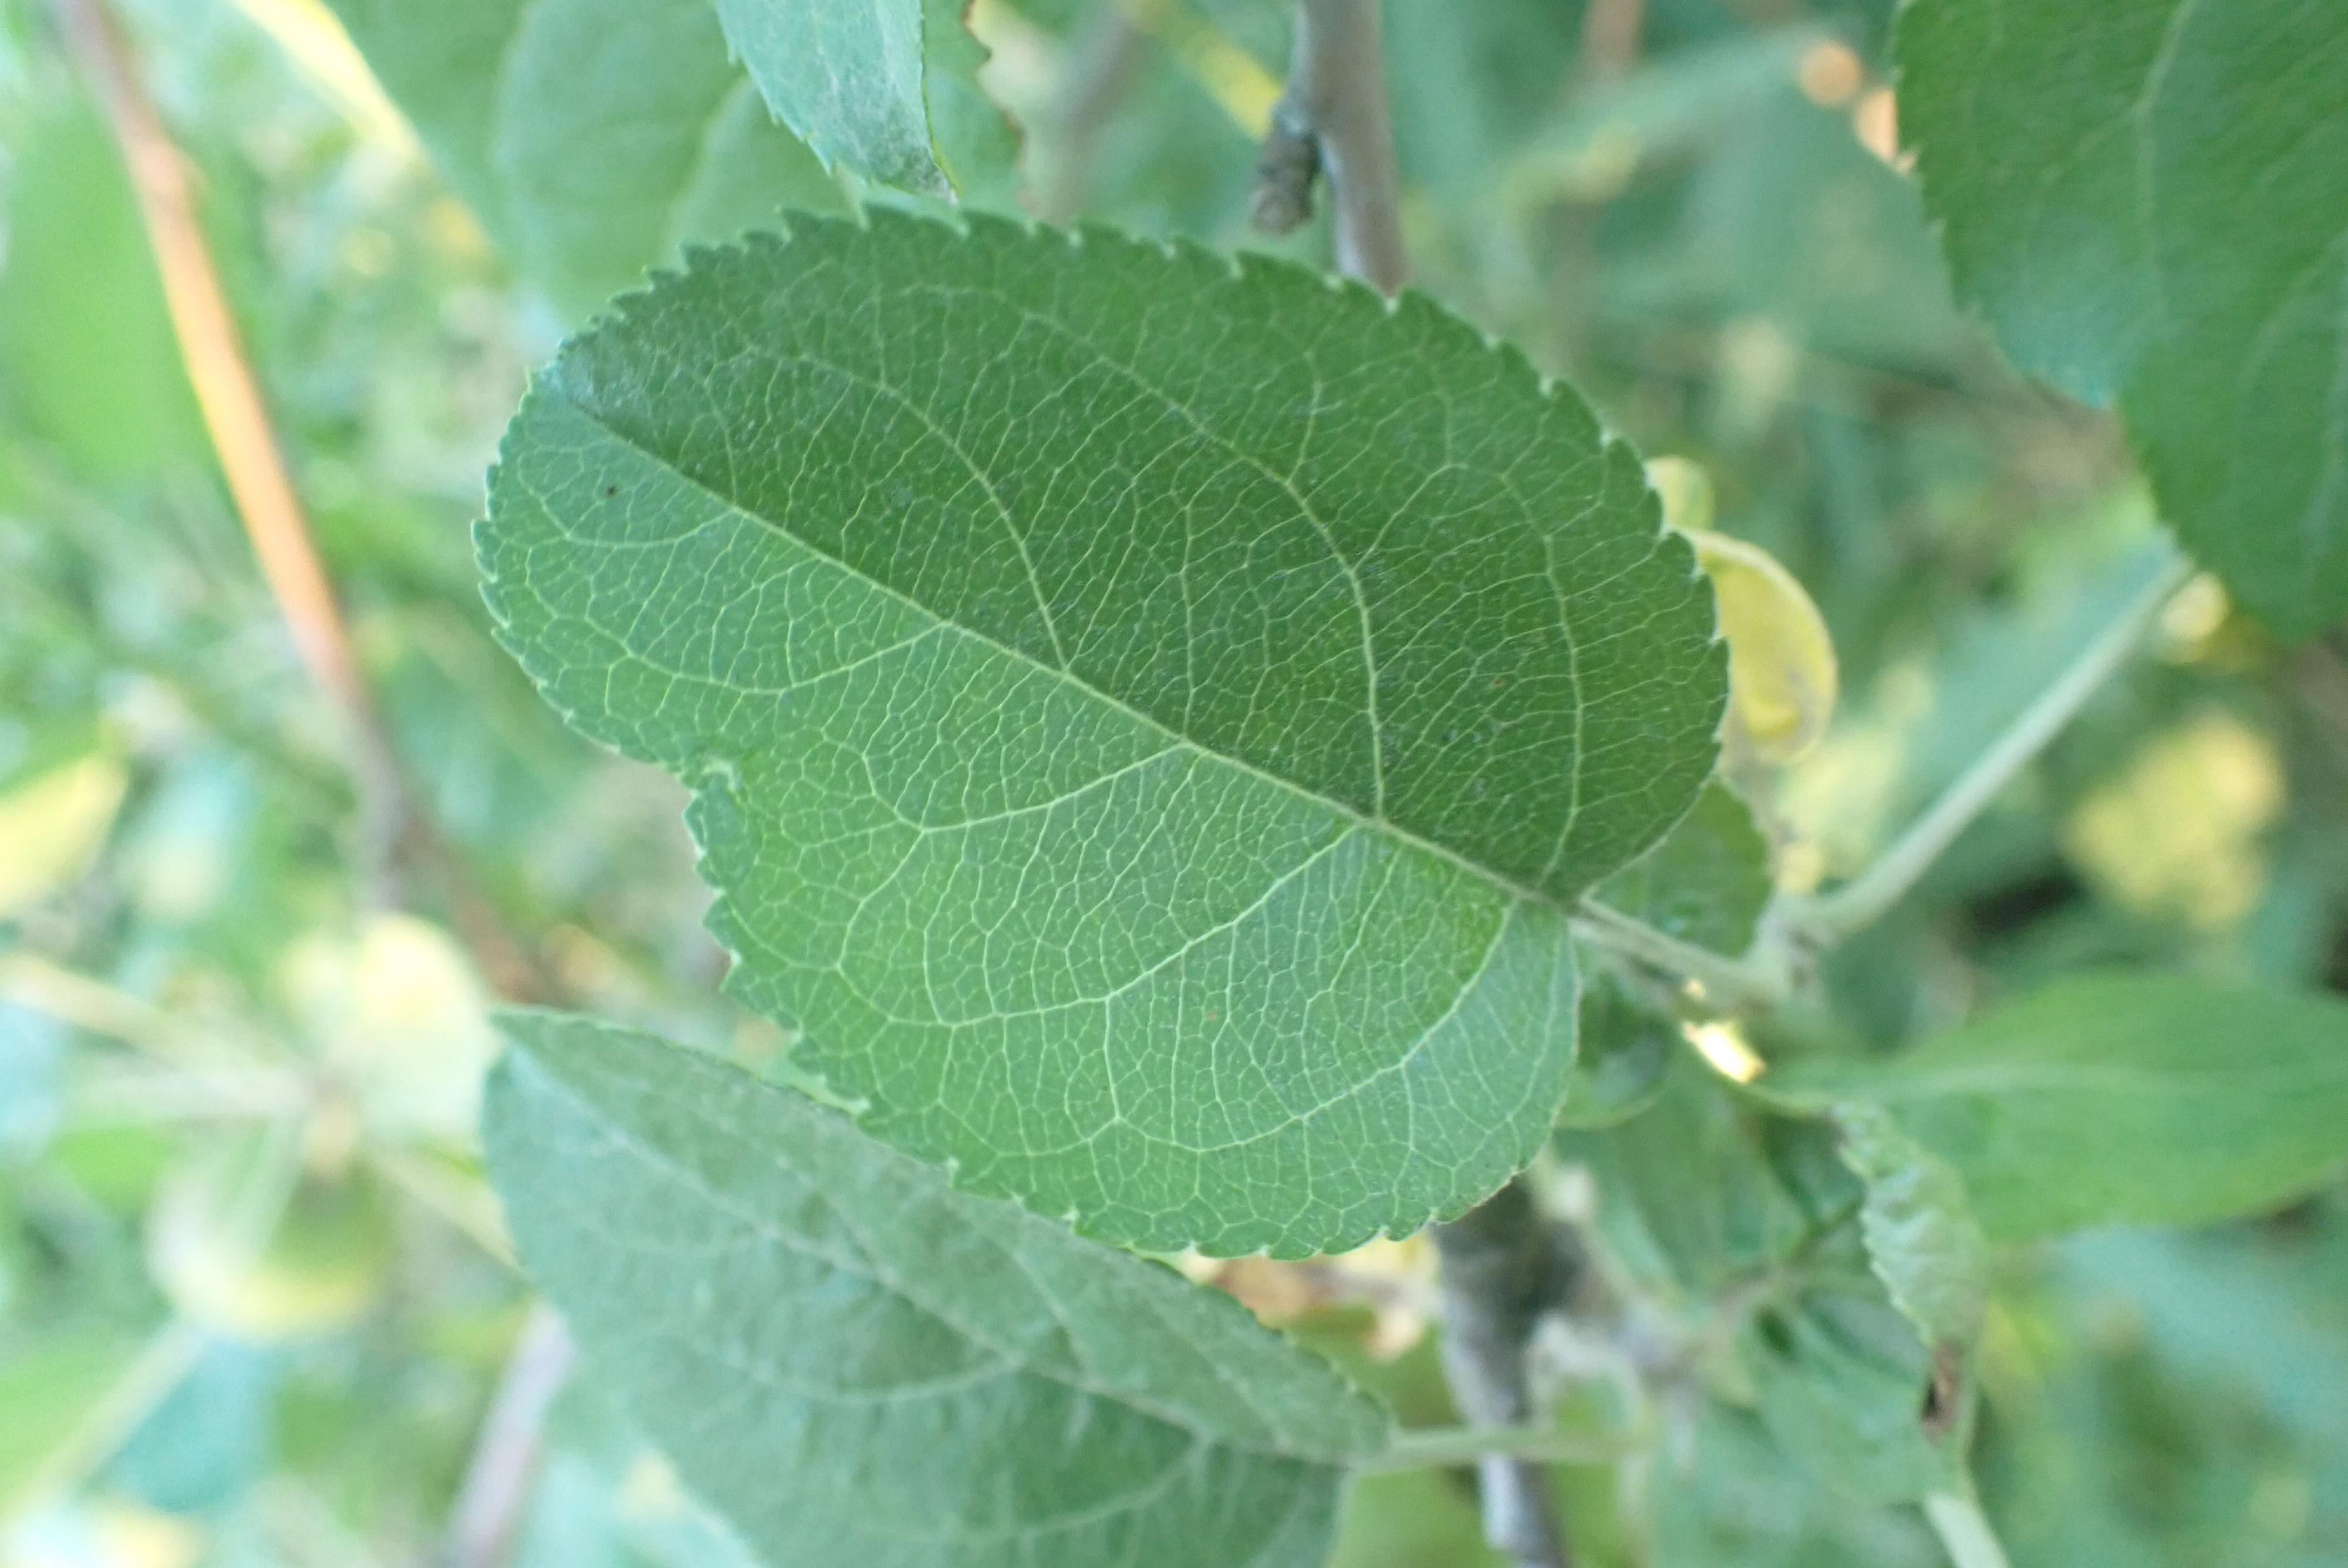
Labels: healthy